Thomas Ahrenkiel

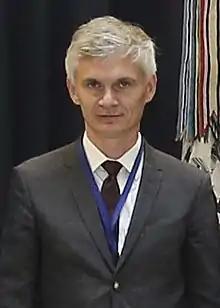
Ahrenkiel in 2019

Thomas Ahrenkiel (born 19 October 1967) is a Danish politician who was formerly the head of the Ministry of Defense and the Defense Intelligence Service there.